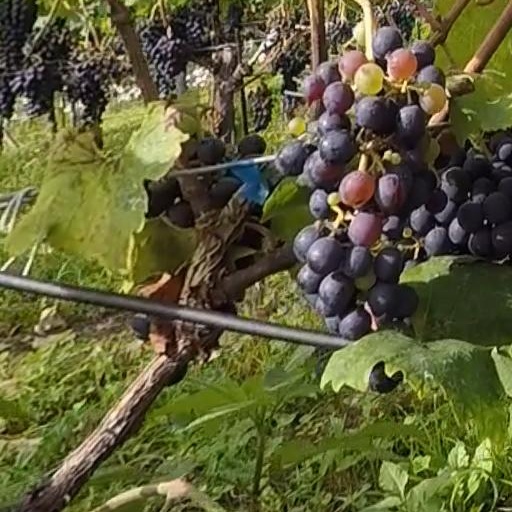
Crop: grape